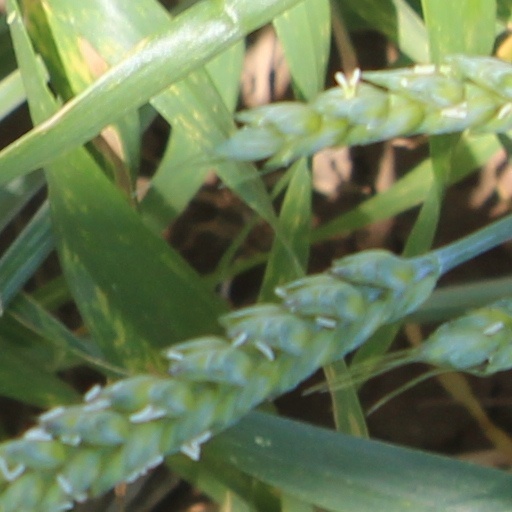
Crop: wheat